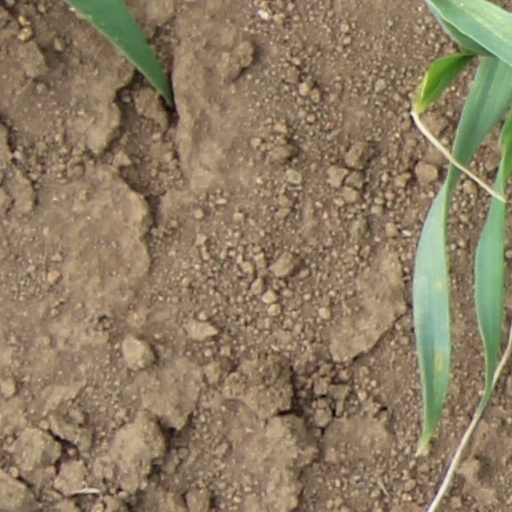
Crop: wheat